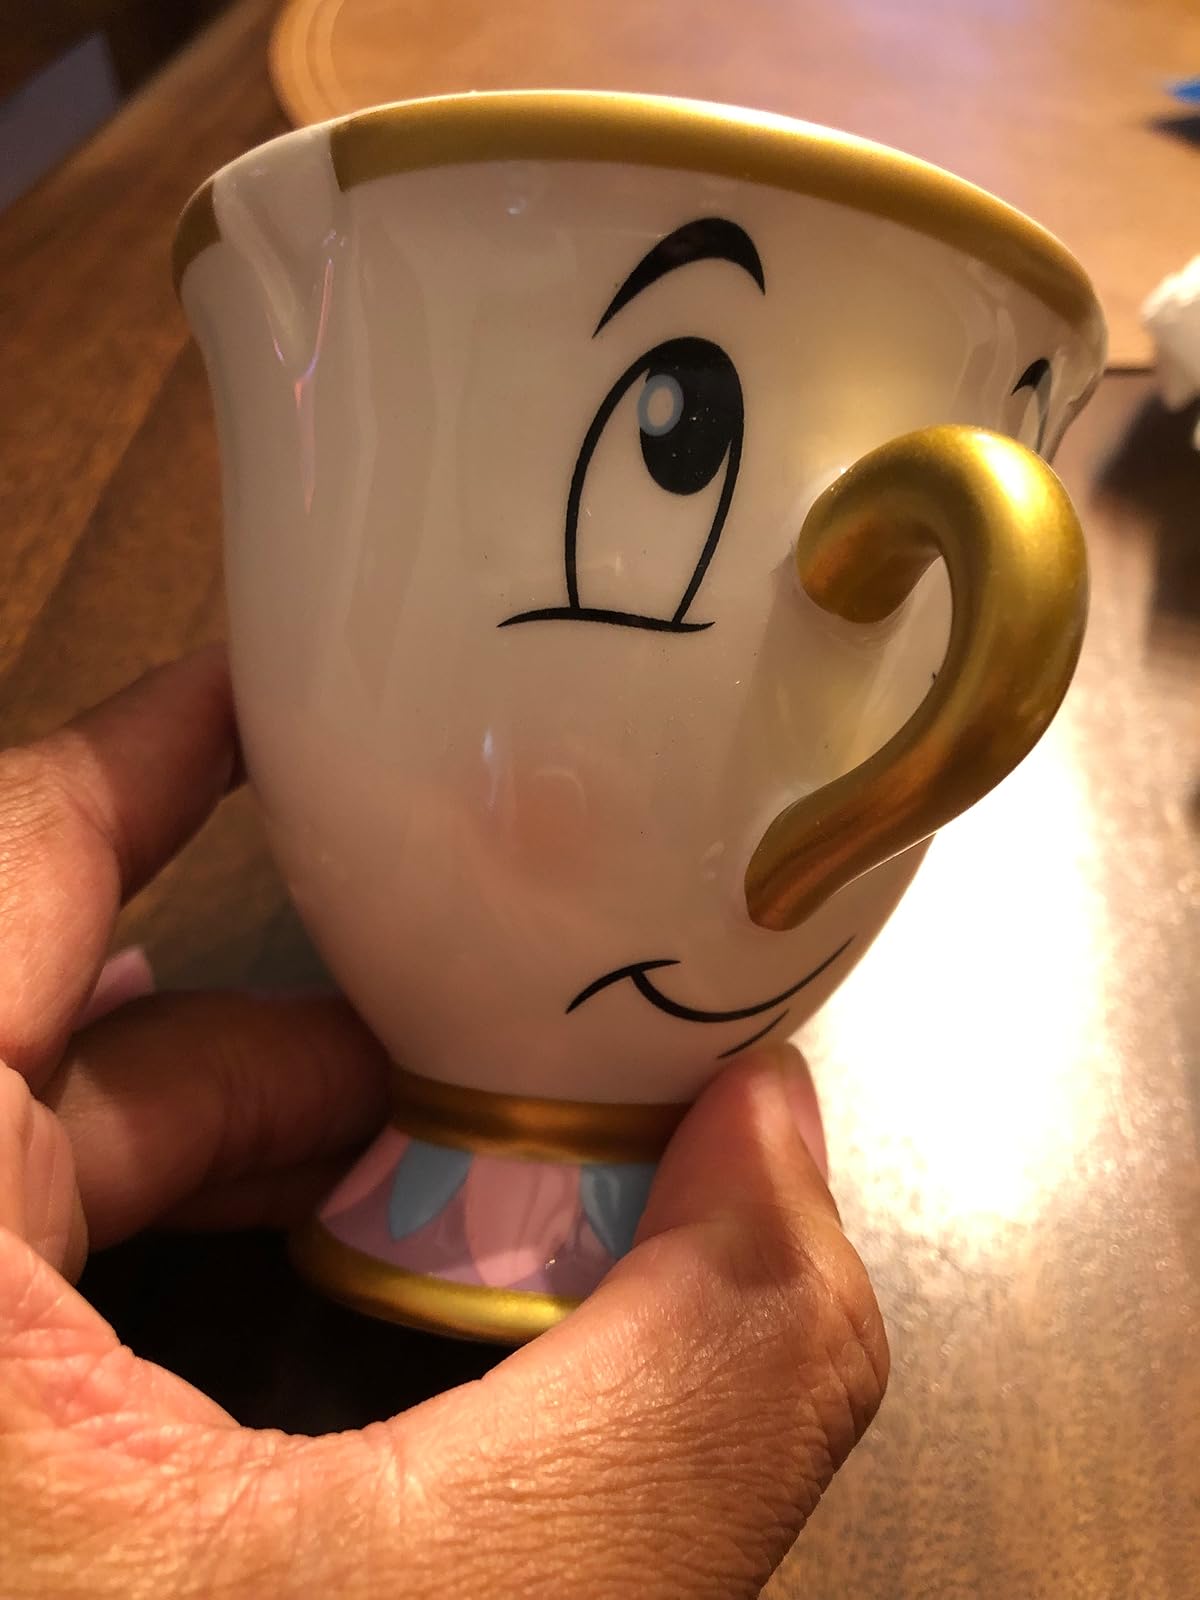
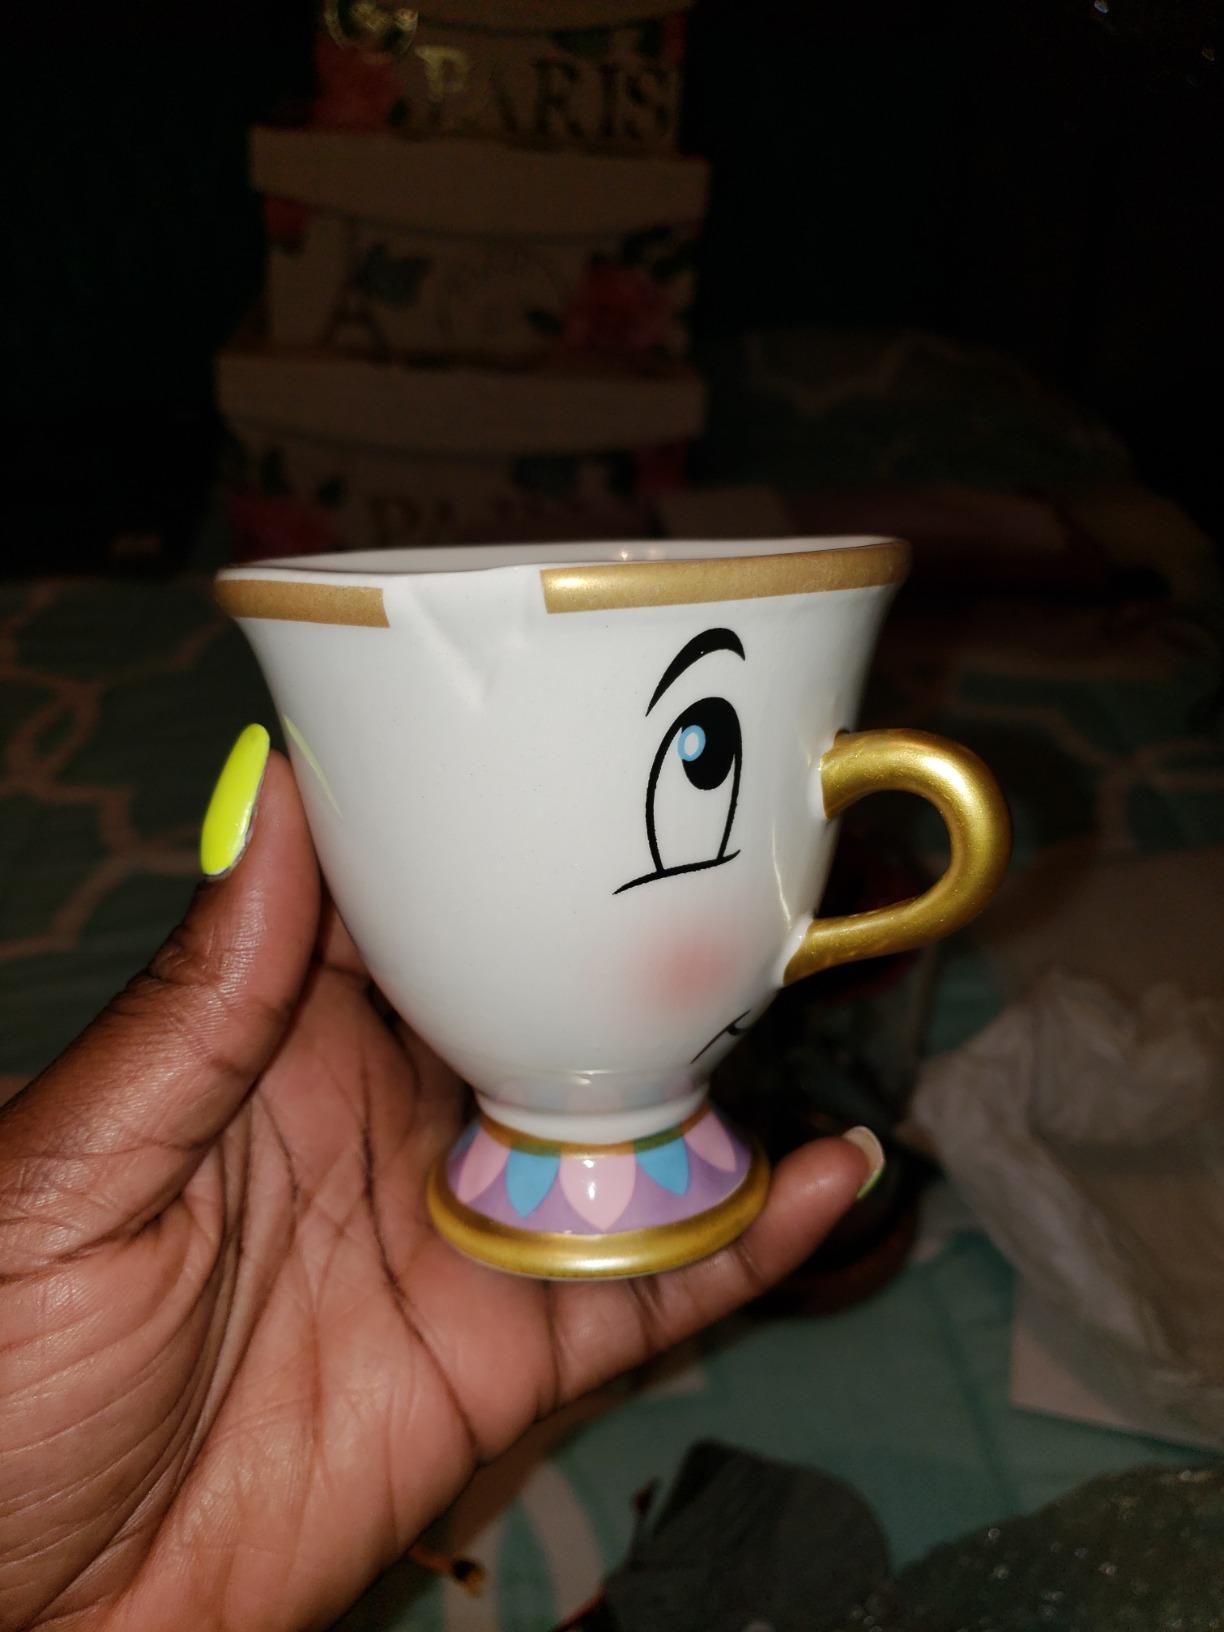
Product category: items_mug
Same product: yes